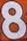
Number: 8